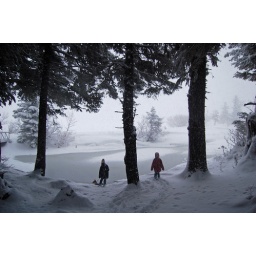
girls and jake by the lake